Haunted PS1

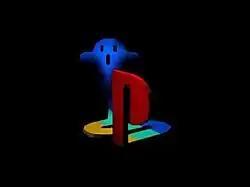
Logo

Haunted PS1 is a community of video game developers, known for their compilations in collaboration with independent developers on the indie games website itch.io. The most notable releases, "Demo Discs", are annual compilations of independent games from various genres influenced by the graphics and visual presentation of the PlayStation as well as menus inspired by actual PS1 demo discs or other PlayStation games such as Namco Museum releases on the platform. The "Demo Discs" series received praise from several websites for their niche theme, variety of titles and novel method of distribution, with a number of games from the releases receiving sufficient attention to lead to further development and commercial release on their own merit.